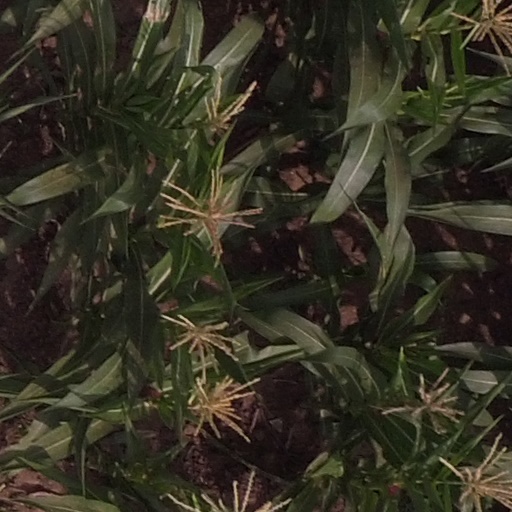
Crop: maize; corn